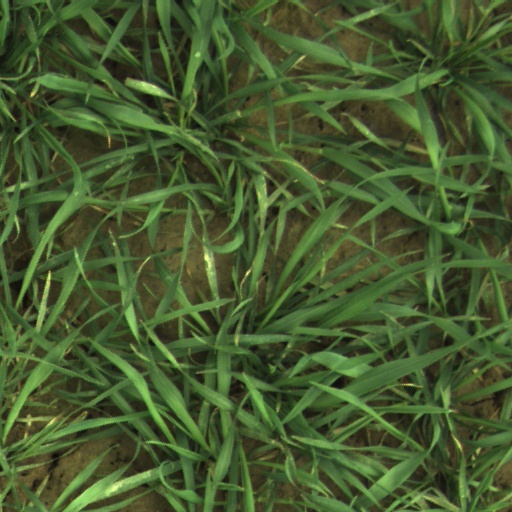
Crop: wheat